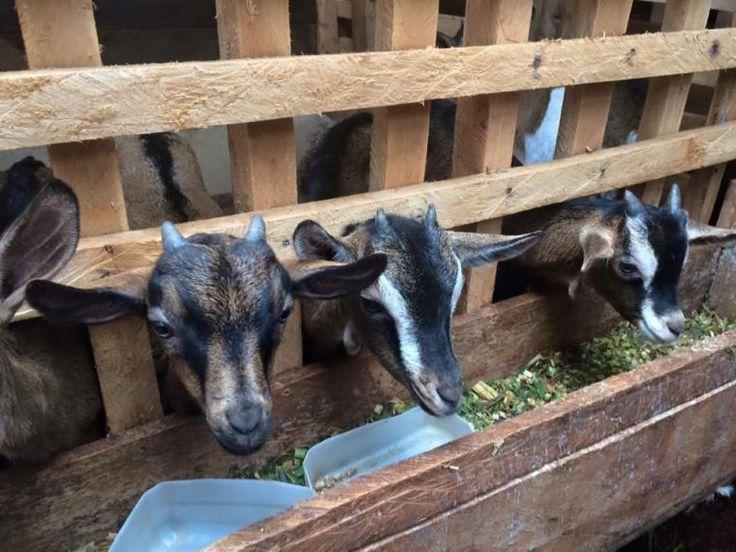
Kundi la mbuzi wakiwa wamefungiwa ndani ya banda lenye vitalu vya mbao, mbuzi hao wa kufugwa wanakula malisho yaliyowekwa kwenye chombo cha kulishia kilichopo karibu na banda lao.